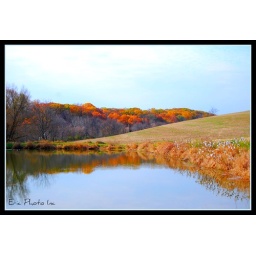
The lake with a hill in the back